Huaral

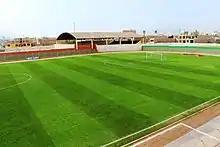
Eastern view of the Julio Lores Colán Stadium.

Before the arrival of the Spanish, the town was a community of ayllus, that the Spanish called "Guaral Viejo". Huaral was founded on March 21, 1551 by the Spanish, being Viceroy of Peru Antonio de Mendoza, as "Settlement of the Indies". By then, the name of the town was "San Juan de Guaral". After the establishment, its hegemony became more solid and dedicated from then to agriculture, achieving in the course of the colony commercial development. However, it was dependent as an annex of Chancay but as time passed, its natural progress placed the town in the capacity to become independent from Chancay, a situation that was recognized by President Remigio Morales Bermúdez who decrees the creation of San Juan de Huaral on October 31, 1890. Nevertheless, the installation of the first municipality took place on April 1, 1893, three years after the town's creation.